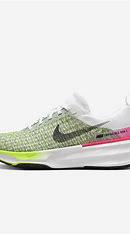
Brand: Nike
Model: Invincible 3